St. Ignatius Loyola Church, Toowong

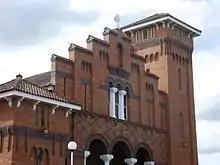
Parapet, 2014

The Church of St Ignatius Loyola is a brick Romanesque building cut into a steeply sloping site on Toowong ridge. It commands a fine prospect across the city and its prominent position and square bell tower make it a landmark. It is a two-storey building with a hall on the lower level and the church proper on the upper level.